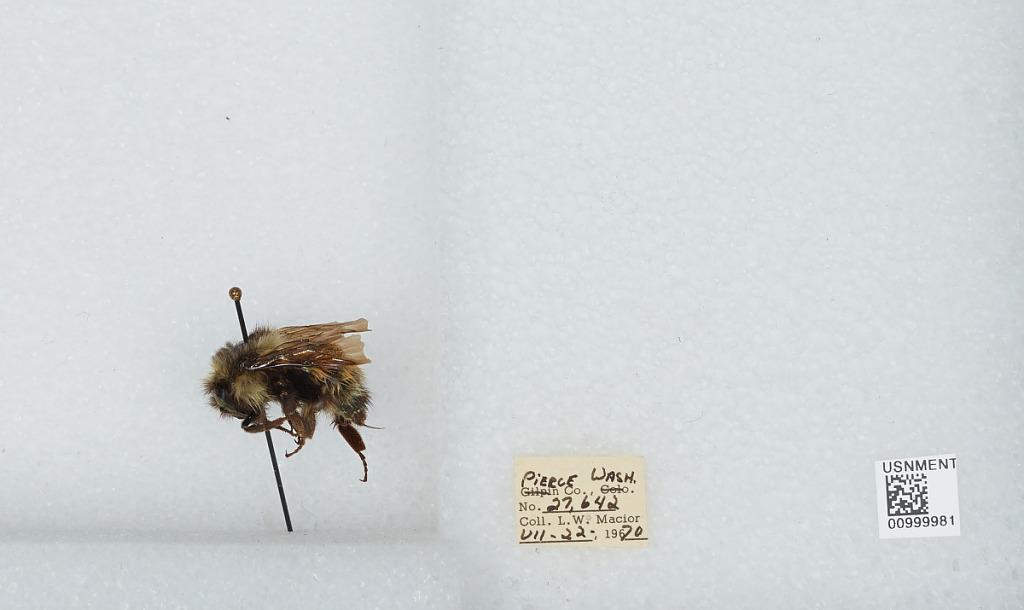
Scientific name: Bombus (Pyrobombus) melanopygus Nylander
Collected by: L. Macior
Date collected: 1970-7-22
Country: United States
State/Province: Washington
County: Pierce
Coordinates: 47.05, -122.12